Blanes

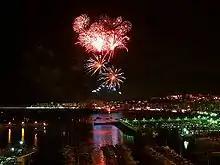
Blanes' fireworks

The Festa major or festival of Santa Anna and Sant Joaquim (on 26 July) is usually celebrated in the third or forth week of July, from 21 to 27 July, annually. During the eight days, this major festival is celebrated as well as the European "Concurs de Focs d'Artifici" which attracts more than 500,000 visitors. This is an international competition. Over of fireworks are detonated at each event. Most people watch the fireworks from the beach.